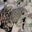
Label: frog